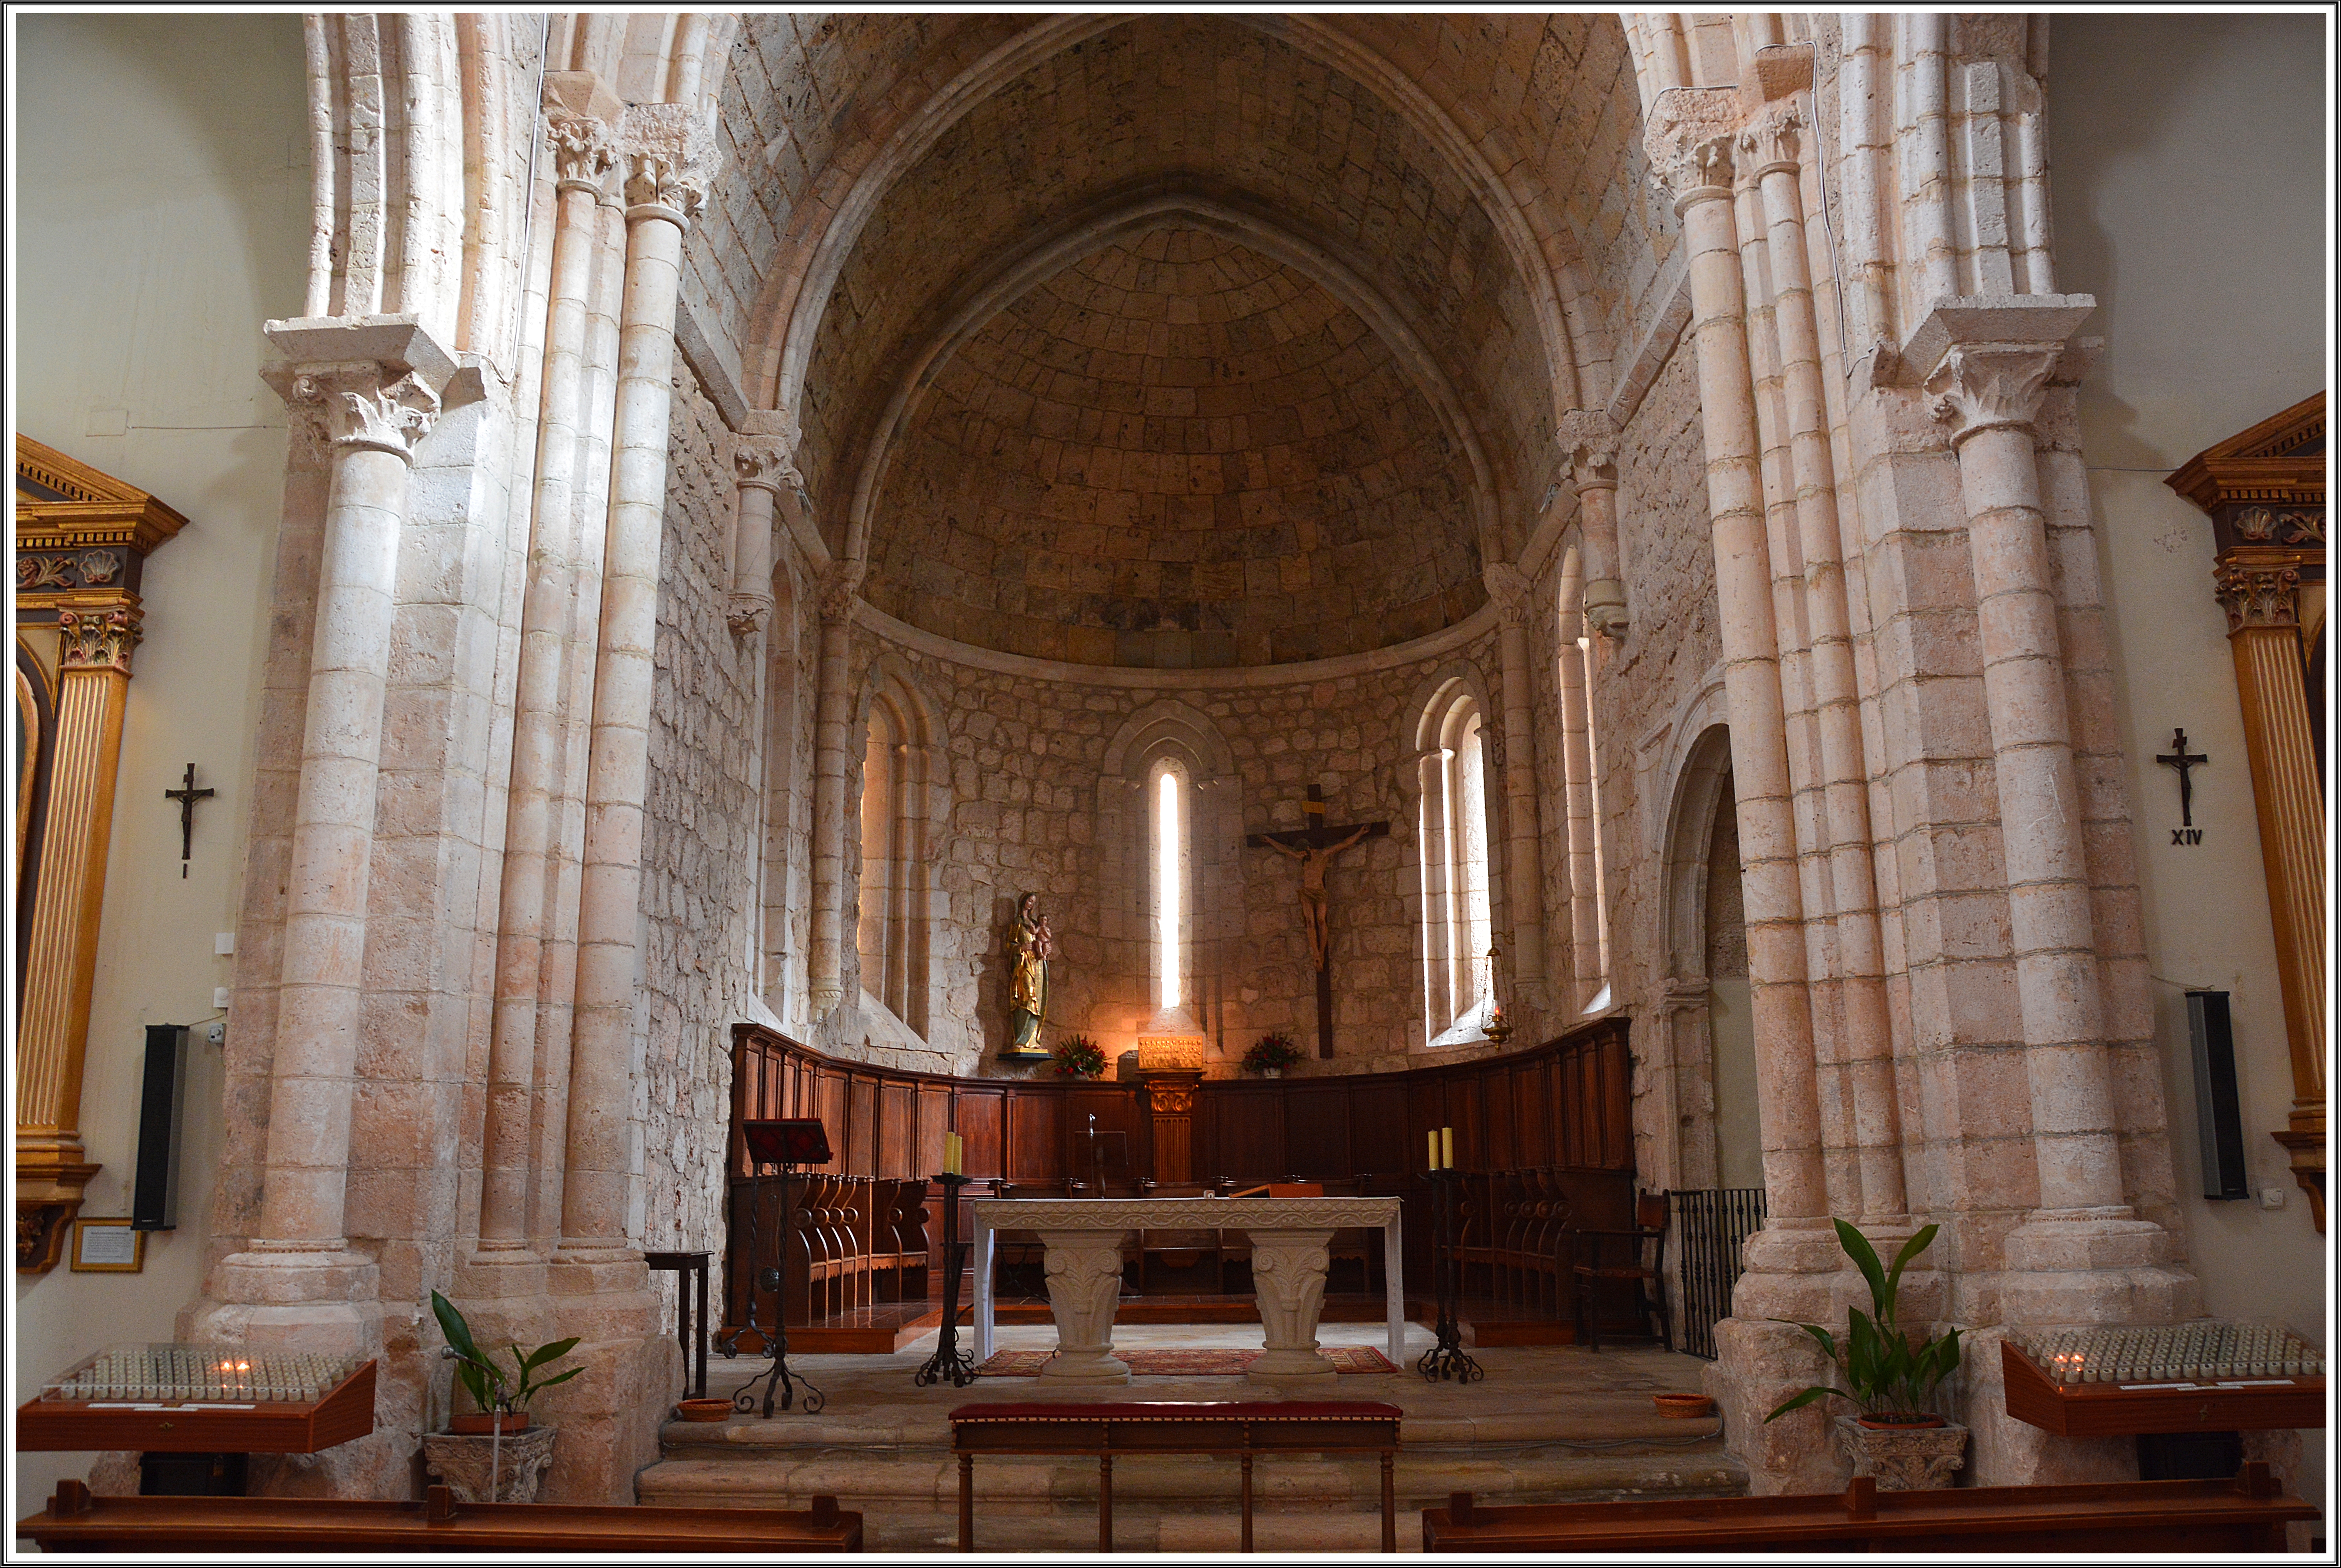
architecture, building, palace, church, cathedral, chapel, place of worship, interior design, altar, synagogue, brihuega, basilica, estate